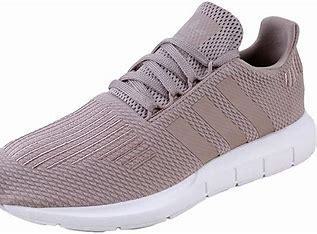
Brand: Adidas
Model: Swift Run